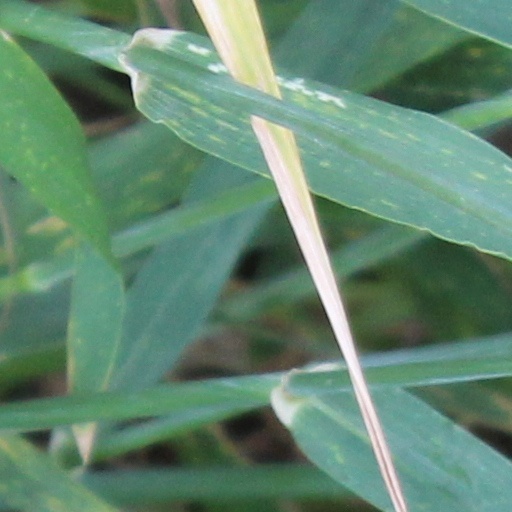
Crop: wheat